Turkish people

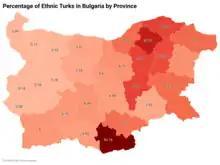
Percentage of ethnic Turks in Bulgaria by province (2011)

Once Kemal Atatürk led the Turkish War of Independence against the Allied forces that occupied the former Ottoman Empire, he united the Turkish Muslim majority and successfully led them from 1919 to 1922 in overthrowing the occupying forces out of what the Turkish National Movement considered the Turkish homeland. The Turkish identity became the unifying force when, in 1923, the Treaty of Lausanne was signed and the newly founded Republic of Turkey was formally established. Atatürk's presidency was marked by a series of radical political and social reforms that transformed Turkey into a secular, modern republic with civil and political equality for sectarian minorities and women.